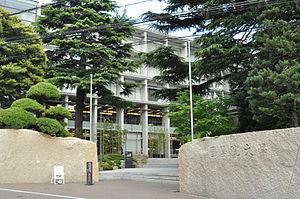
L'université Kokugakuin est une université privée du Japon située à Tokyo. Elle a été fondée en 1882, et a acquis le statut officiel d'université en 1920.